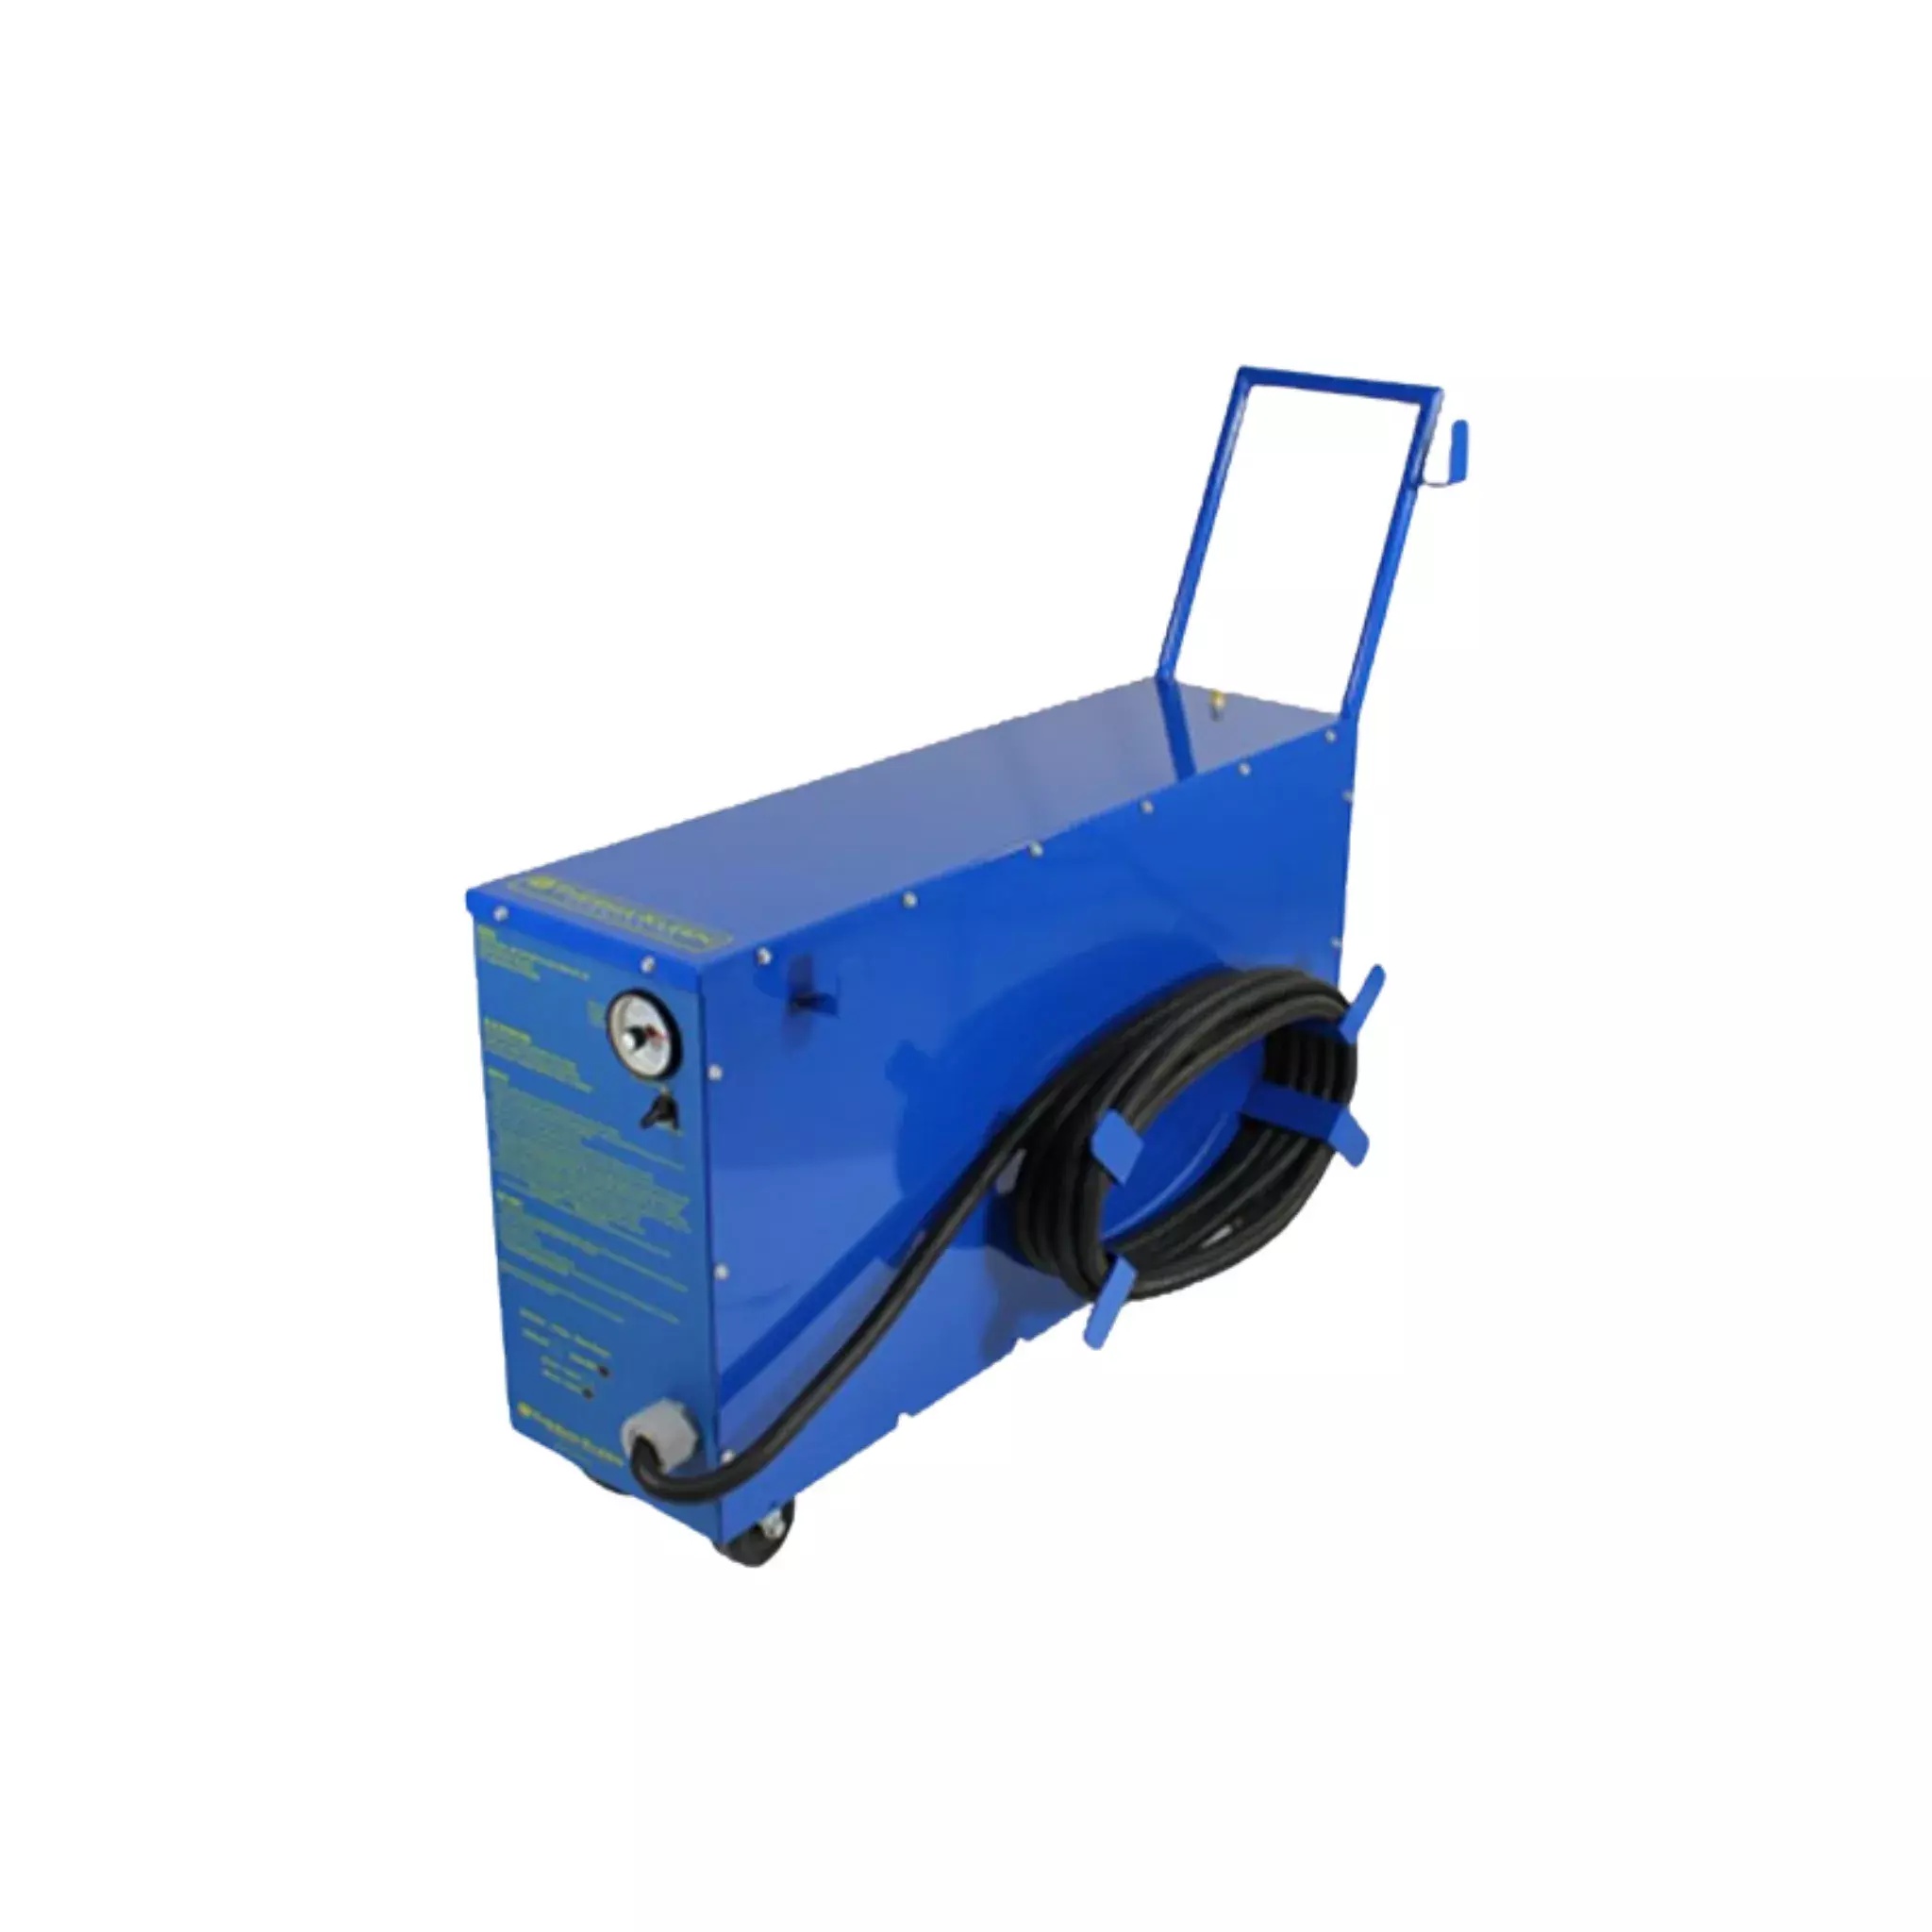
Therma-Kleen Ultra 250E Electric Steam Cleaner
Introducing the Ultra 250E, the perfect solution for efficient cleaning in smaller spaces where traditional heating fuels can't be used. This electric marvel is designed to deliver outstanding cleaning performance without any compromises. Safe and Easy to Use Our electric models are designed for compatibility with 220 or 480-volt, 3-phase outlets, providing a reliable and safe power source. With the convenience of connecting to either hot or cold water via a standard garden hose, the Ultra 250E ensures ease of operation for any cleaning task. Powerful Cleaning in a Compact Package Don't let its size fool you; the Ultra 250E packs a powerful punch, offering exceptional cleaning capabilities across a variety of applications. Whether you're in need of hot or cold water cleaning, this versatile electric unit is ready to tackle the job, making it an ideal choice for efficient cleaning anywhere. Specifications Maximum Input Temperature 140°F/60°C Maximum Output Temperature 255-275°F / 120-140°C Output Pressure 250 psi/17 bar Water Volume 0.5-1.5 GPM Burner Output 21 kW/72,000 btu/hr. Electrical Requirements 52/28 Amps, 208/220/480 VAC, 3 Phase, 50/60 Hz Dimensions 35″ x 10″ x 38″ Weight 145 lbs. Wheels 2 Front Casters, 2 Back, rigid The Ultra 250E is safe, efficient and easy to use. Simply connect a garden hose to the inlet, connect the pressure hose and wand to the outlet, then plug into a power outlet and in a few minutes the unit is ready to kill bacteria, clean, disinfect, deodorize and sanitize. Because this unit generates no fumes, it is USDA allowable. Features Included Items/Features Instructional Manual & Instructional DVD Powder Coated, Painted, Blue Body (1) Blast Nozzle (.03 For 1300/600 / .06 For 250) (1) 4 Ft. Wand w/Trigger Gun (1) 50ft High Pressure Steam Hose (1) Fan Nozzle – Ultra 250 (1) 25ft High Pressure Steam Hose Optional Accessories 100ft Steam Hose Nozzle Adaptor For Wands Garden Hose Fitting Washer Garden Hose Fitting Gun Only Snub Nose Wand Hose Coupler – Male Hose Coupler – Female 3/8″ Plug For Hose End 4 Ft. Lance Uninsulated Bar Water Inlet Filter Inline Water Softener W/ One Filter Water Softener Filter 2.5 Ft. Wand 2.5 Ft Lance Uninsulated Bar Wand Bar Insulation With Hand Grip Safety Features Pressure Relief Valve Flow Switch High Pressure Limit Switch
Brand: US Cleaning Tools
Category: Home & Garden > Household Appliances > Floor & Steam Cleaners > Carpet Steamers